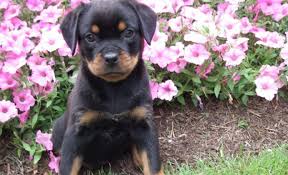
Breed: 224-n000060-Rottweiler